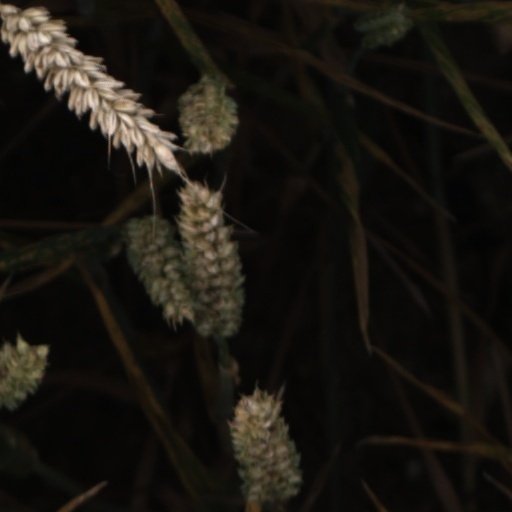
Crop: wheat